Law & Order: Criminal Intent season 9

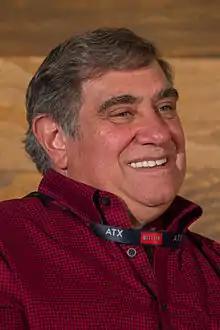
Dan Lauria

José Zúñiga as New York Senator Victor Caldera and Laura Harring as Marta Castillo-Caldera want to build a "True Legacy" and stress family values in their political campaign. Their son Rick (James Martinez) is married to Angela (Holley Fain) who is having an affair with food truck vendor Ryan Foley (Mick Dempsey). When Ryan is murdered, detectives investigate the family, including Marta's brother, Hernando Castillo, AKA Tio Nando, played by Ramon Camín. Emanuele Ancorini plays Da Silva, the Castillo-Caldera family attorney.